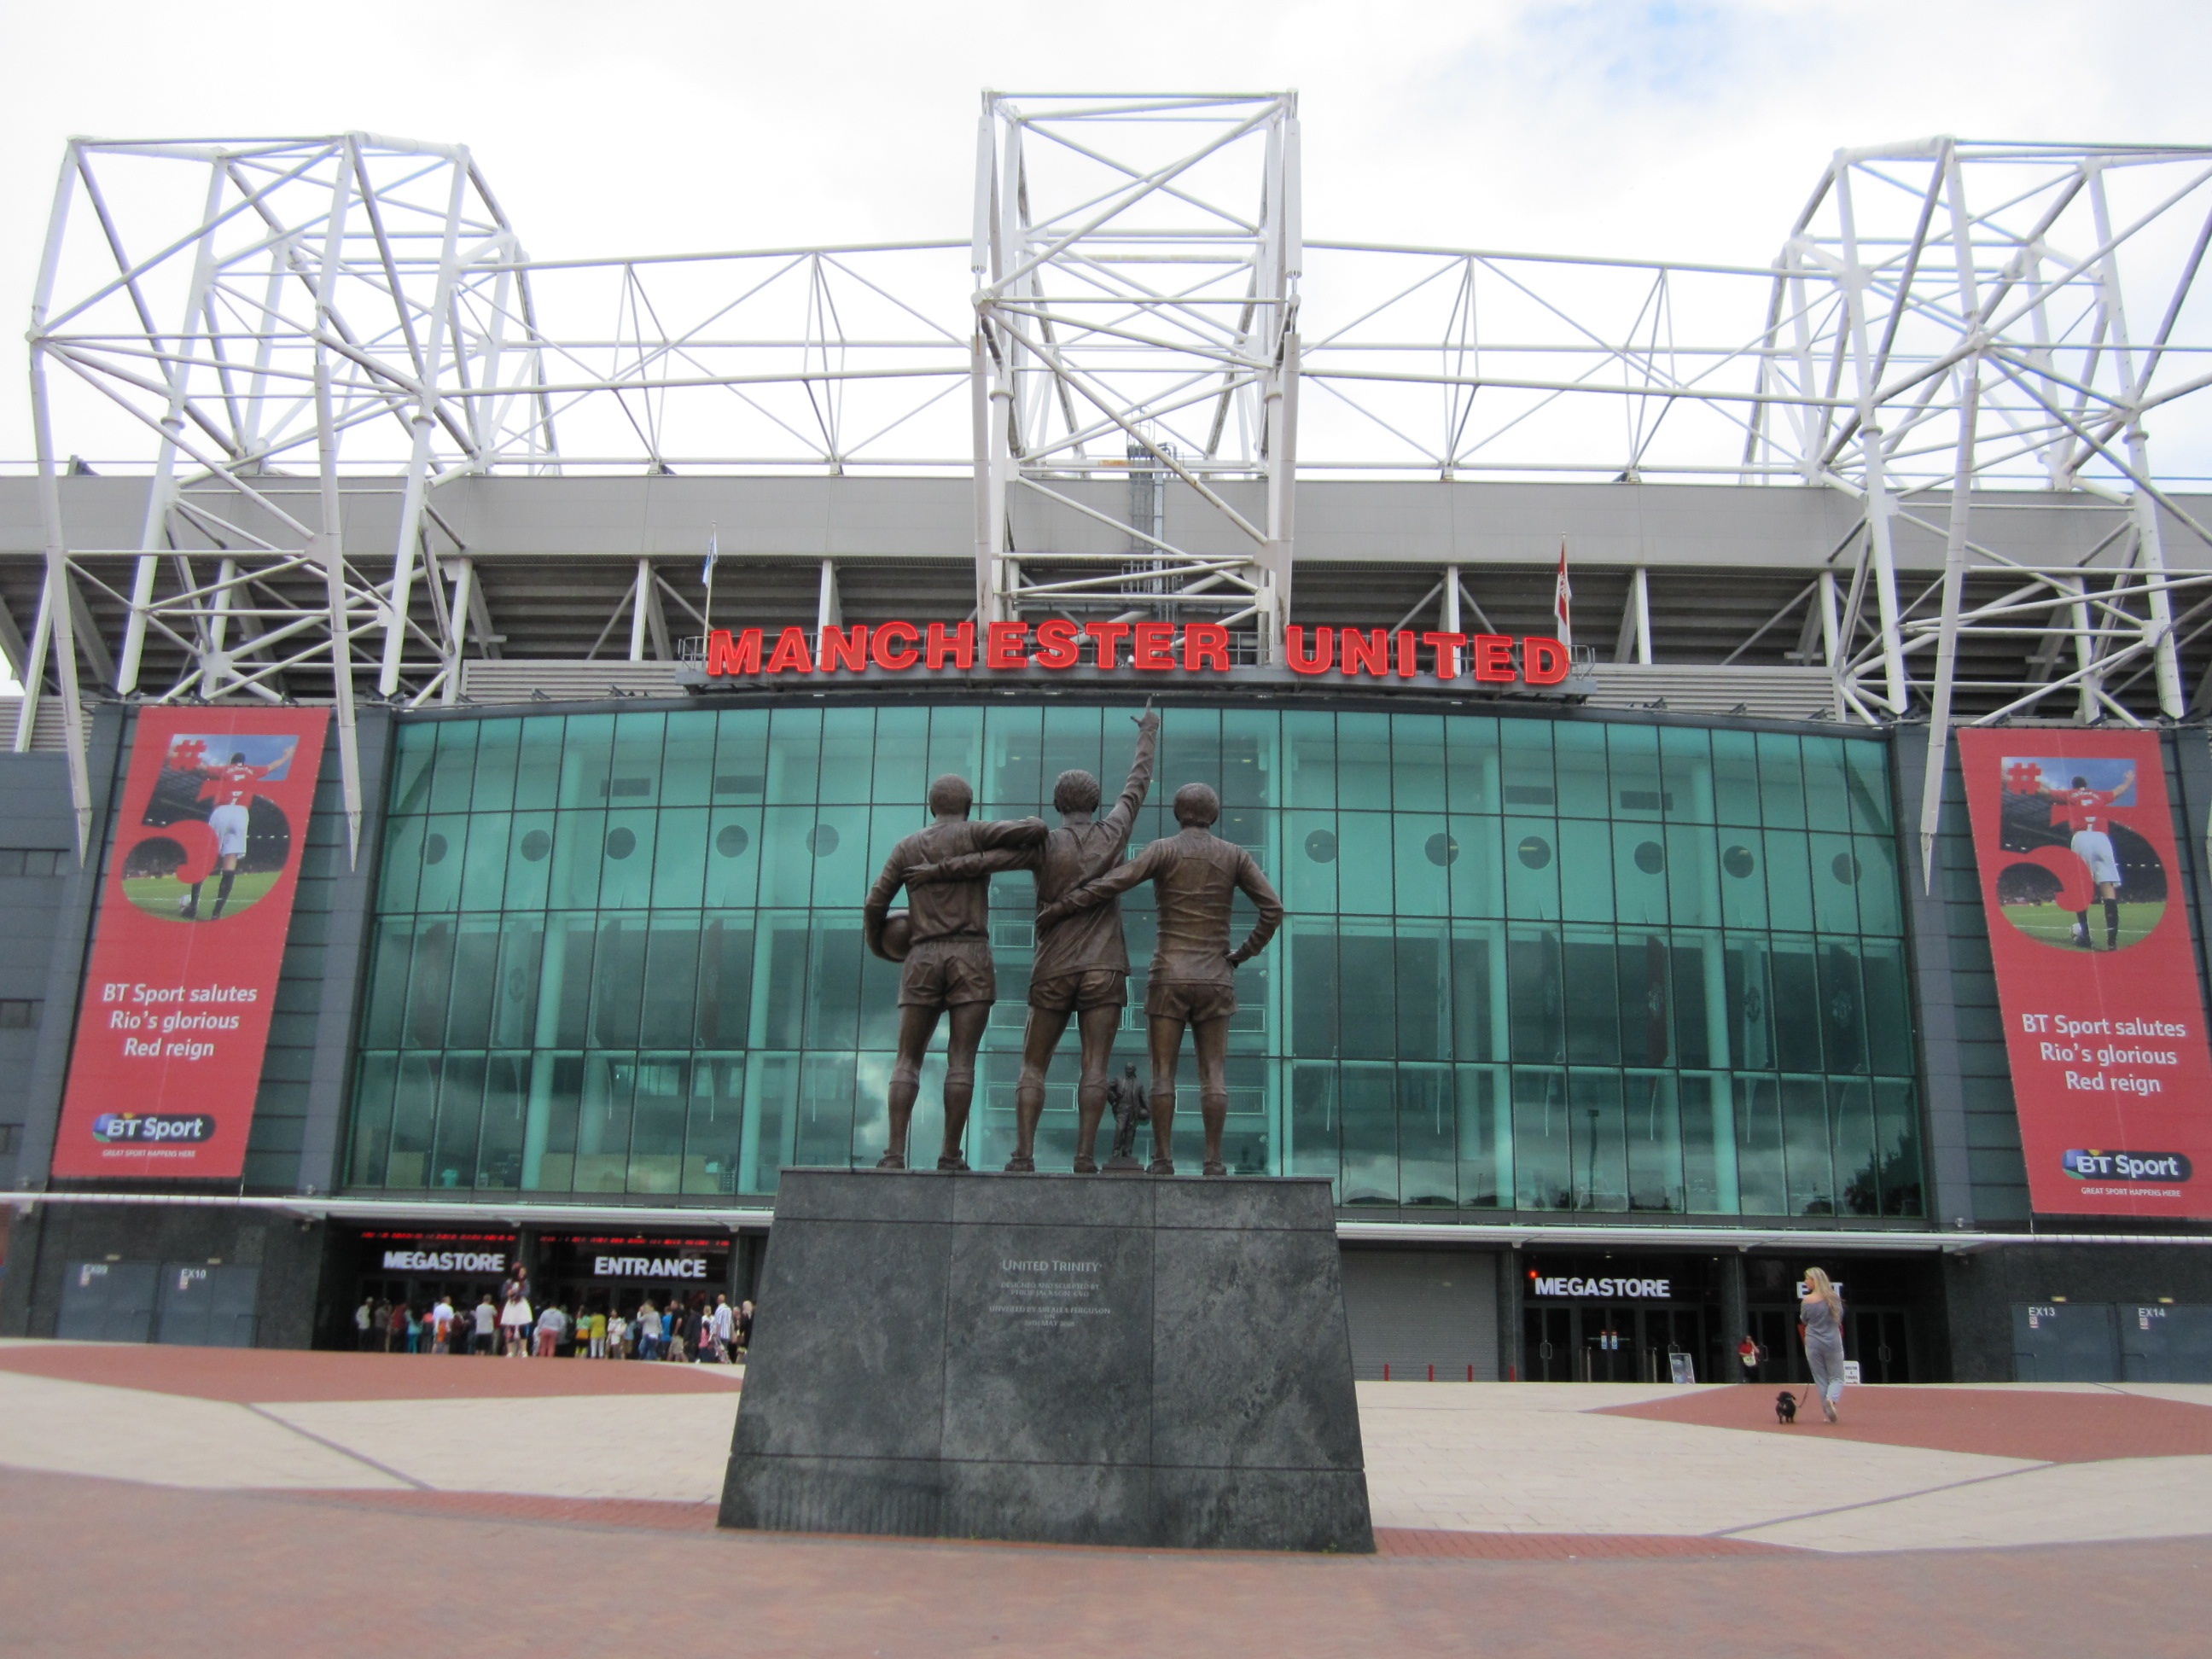
structure, sport, advertising, soccer, football, stadium, england, manchester, arena, united, scoreboard, manchester united, old trafford, geographical feature, sport venue, display device, flat panel display